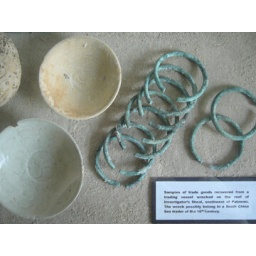
Here are some bowls and bracelets that were taken from sunken ships near Palawan, dating back centuries.